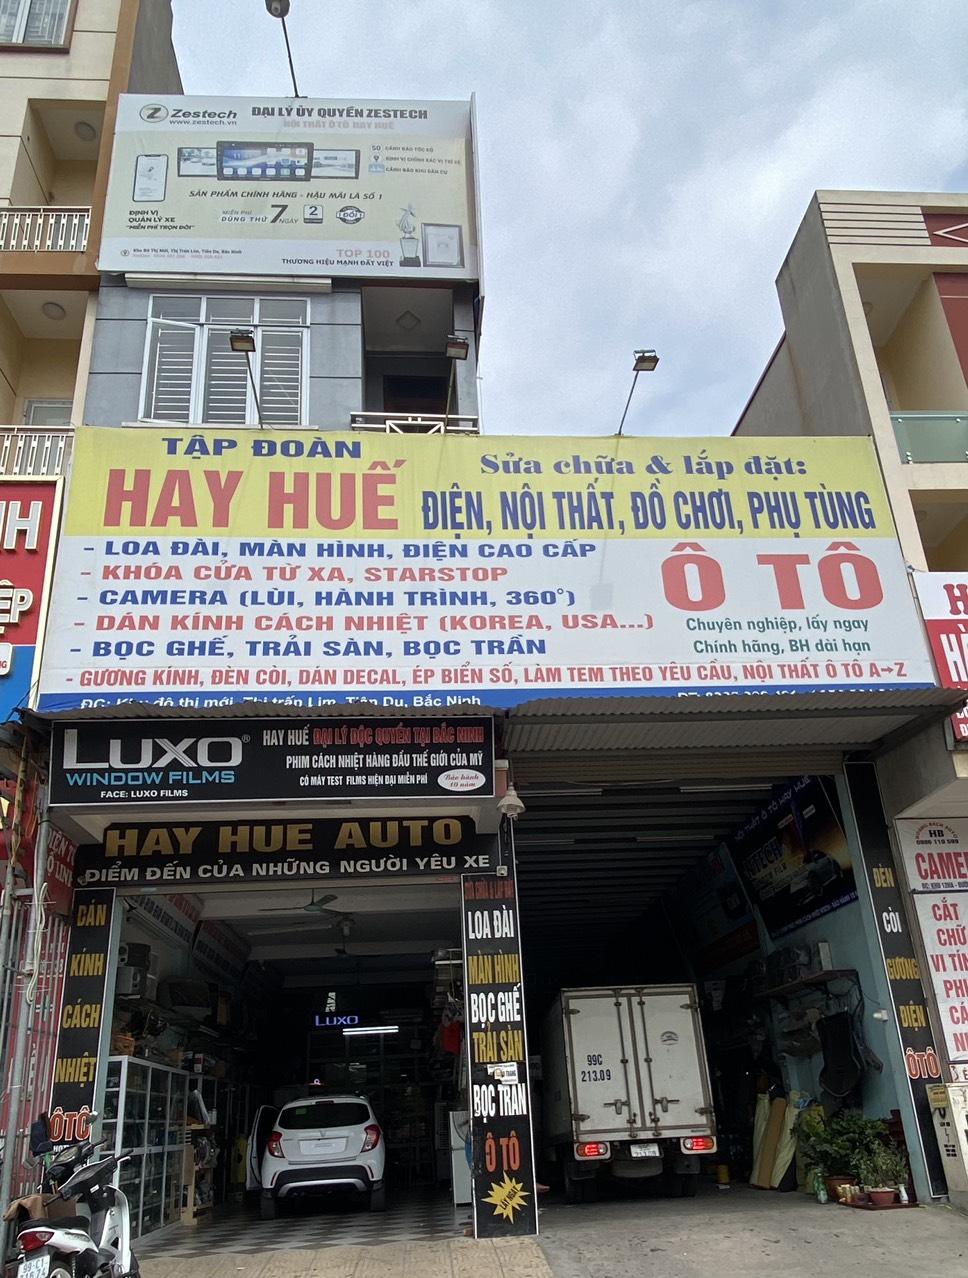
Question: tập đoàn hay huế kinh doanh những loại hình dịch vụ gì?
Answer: sửa chữa và lắp đặt điện, nội thất, đồ chơi, phụ tùng ô tô